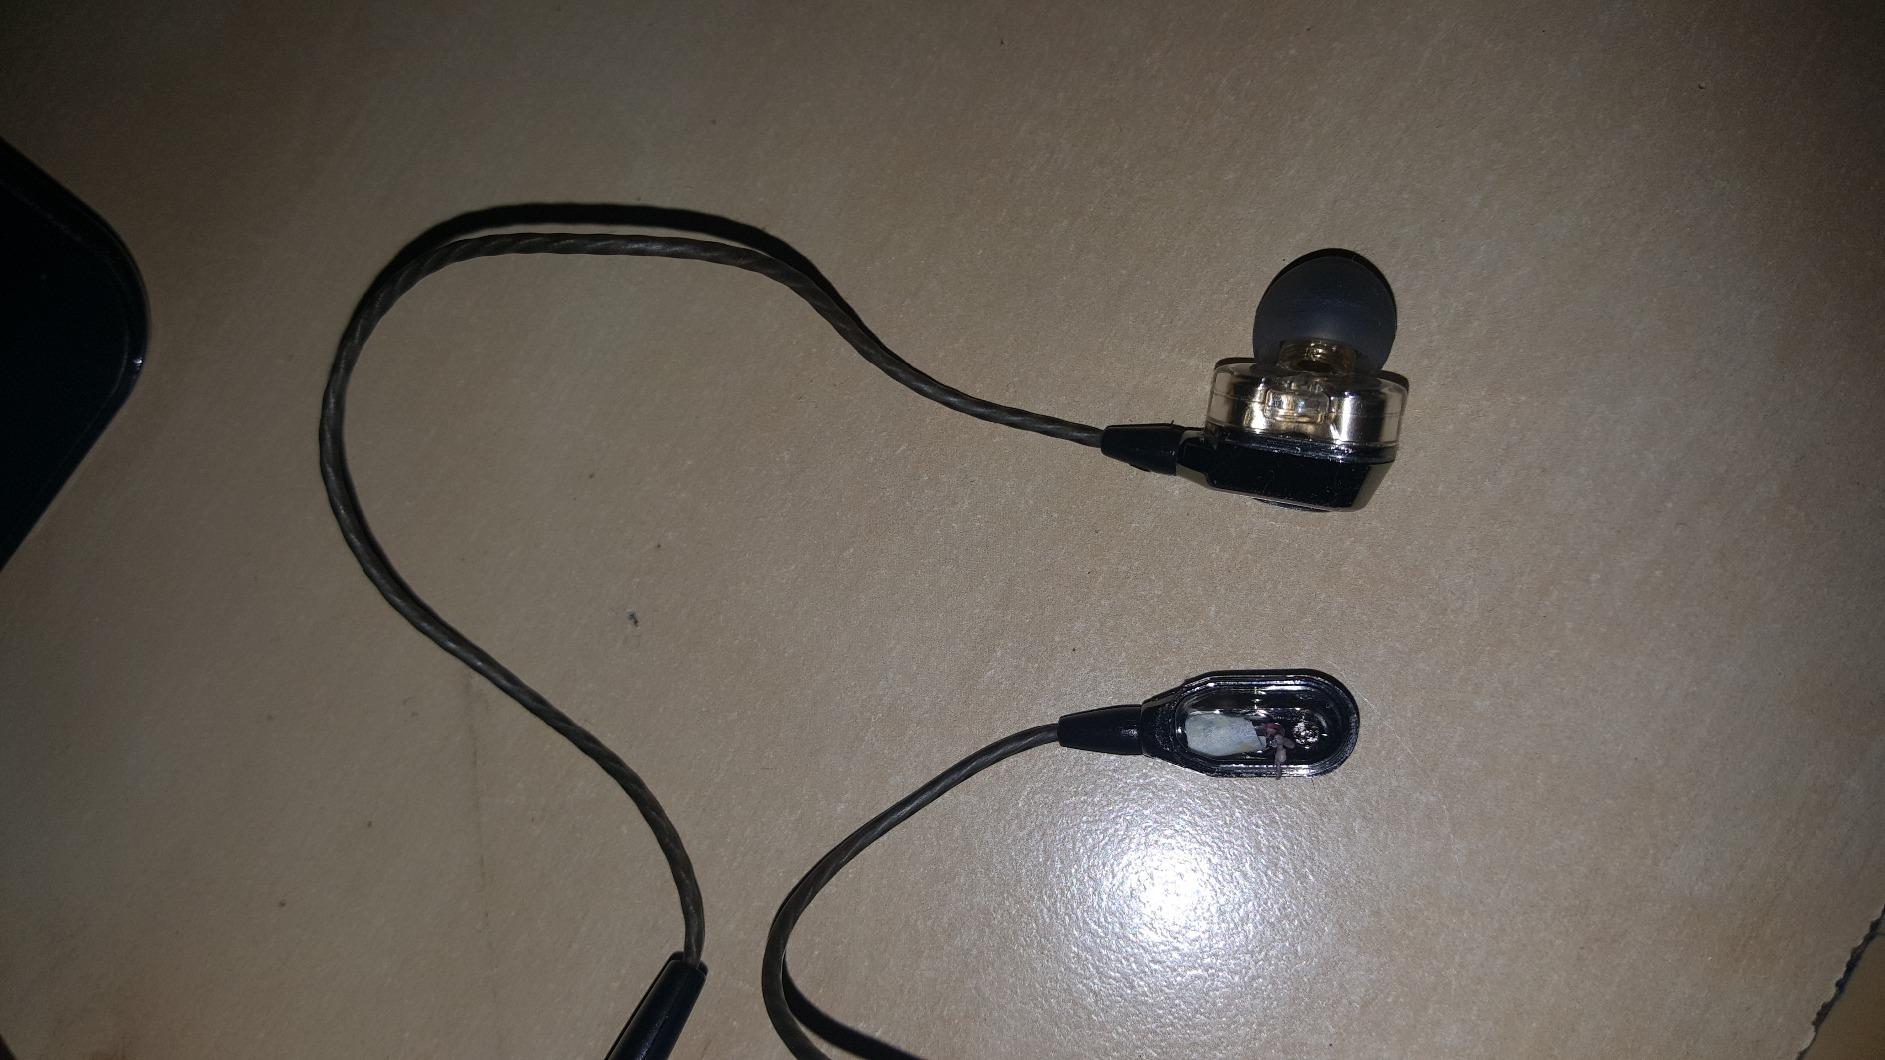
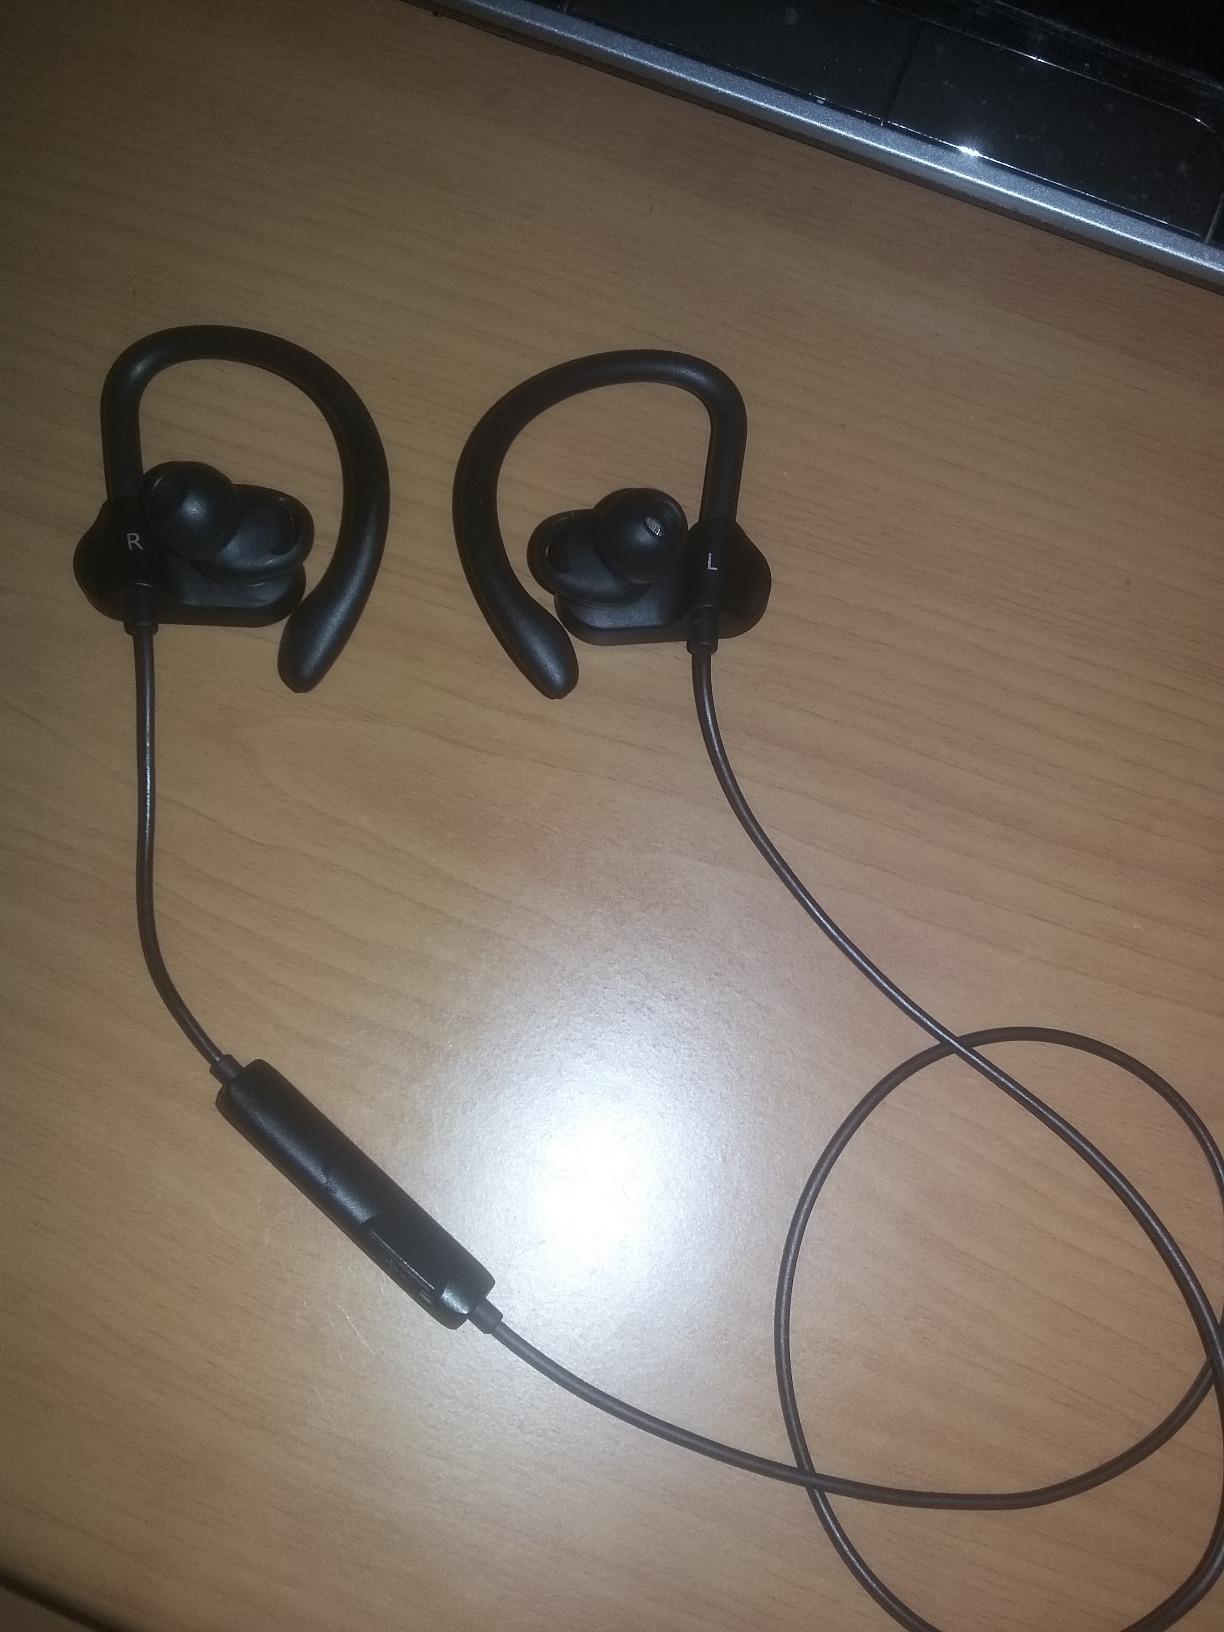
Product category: headphones
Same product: no